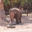
Label: elephant